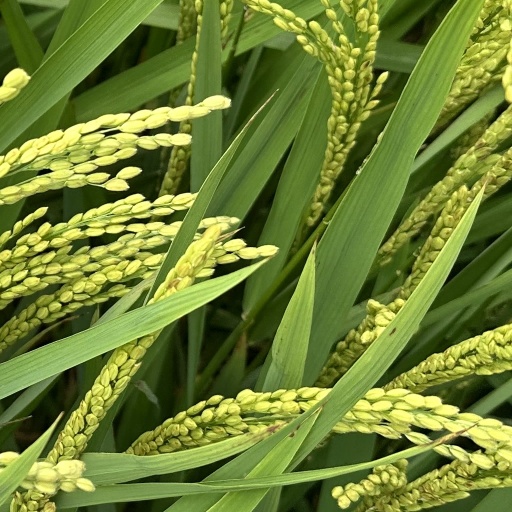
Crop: rice